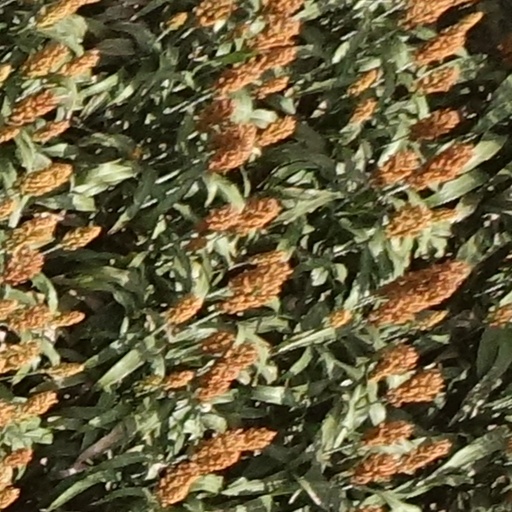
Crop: sorghum